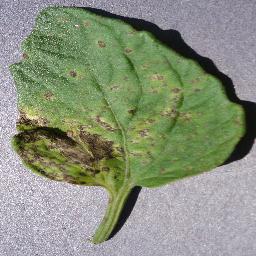
Label: Tomato___Septoria_leaf_spot